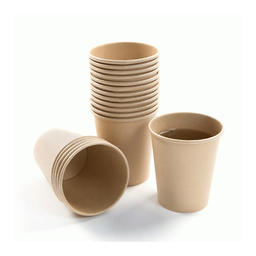
Label: paper